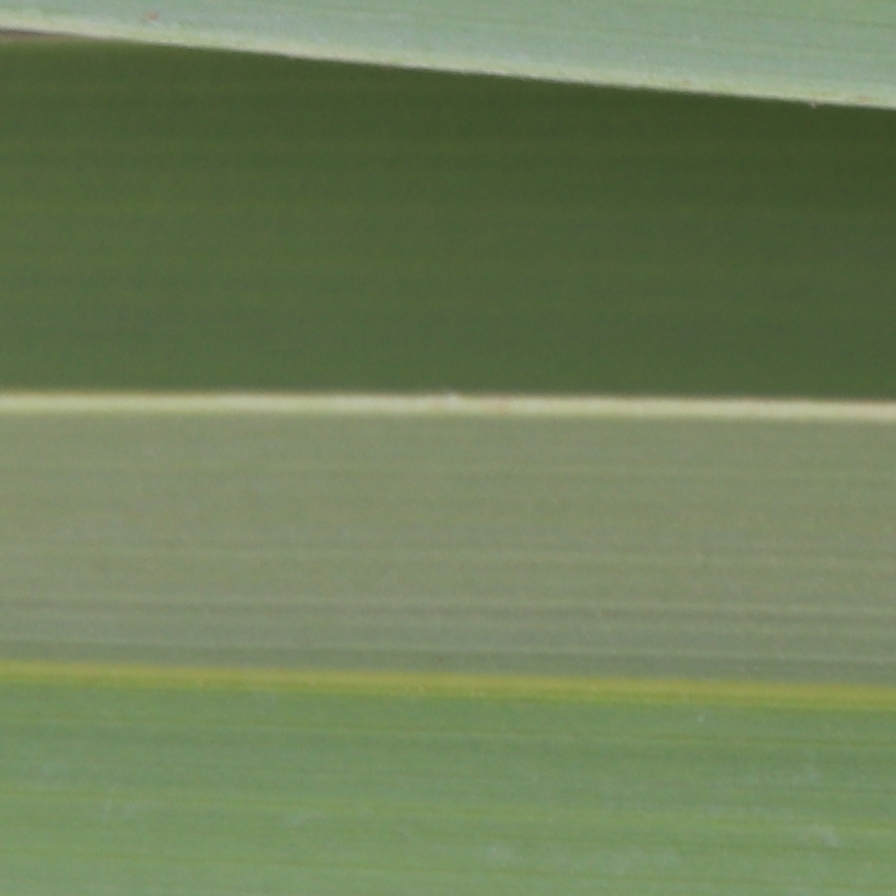
Label: Healthy